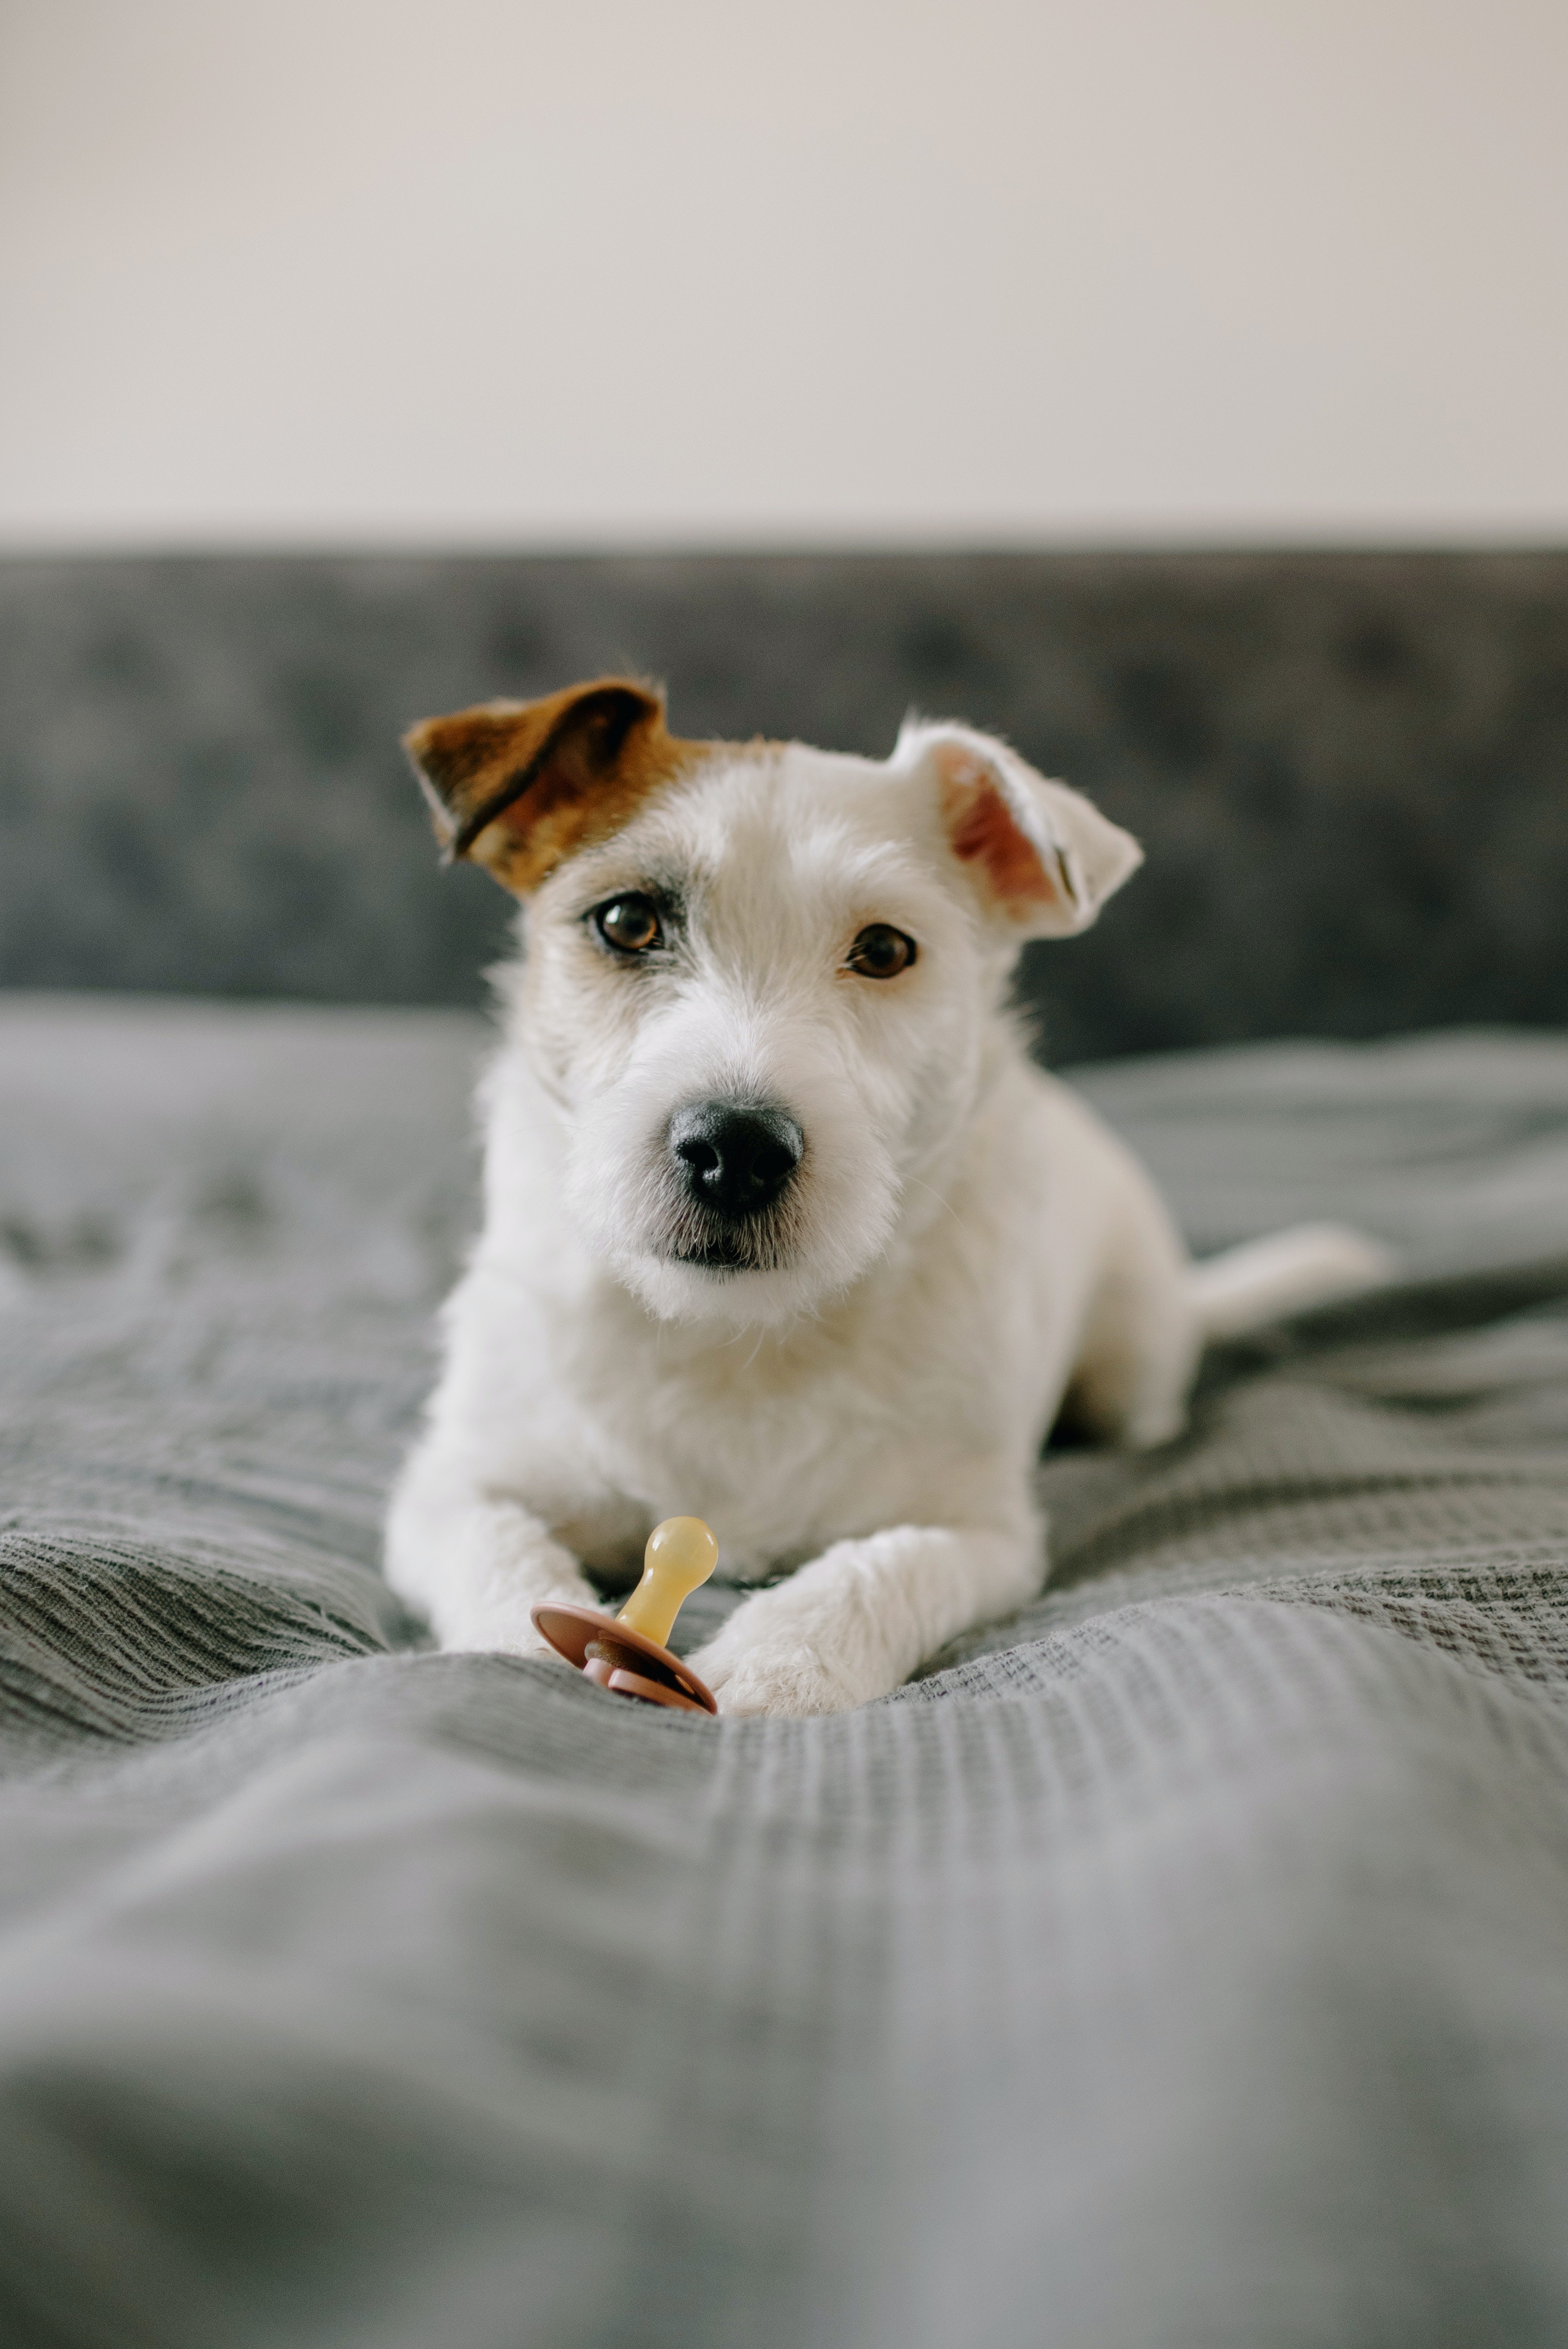
dog, carnivore, dog breed, companion dog, whiskers, snout, terrier, collar, toy dog, working animal, small terrier, paw, drinkware